Lewes Arms controversy

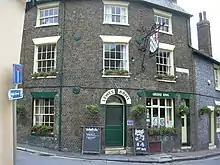
The Lewes Arms

Greene King decided to stop selling the locally produced Harvey's Sussex Best Bitter at the Lewes Arms in December 2006.